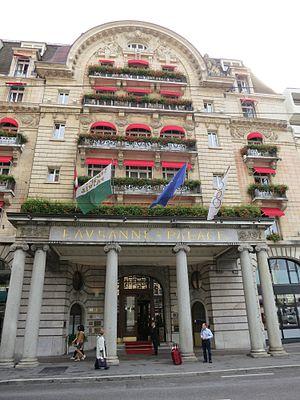
Lausanne Palace. This is an image of a cultural property of regional significance in Switzerland with KGS number 6166